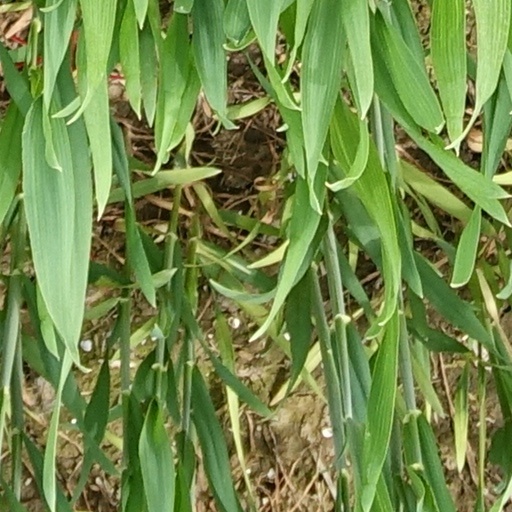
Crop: wheat